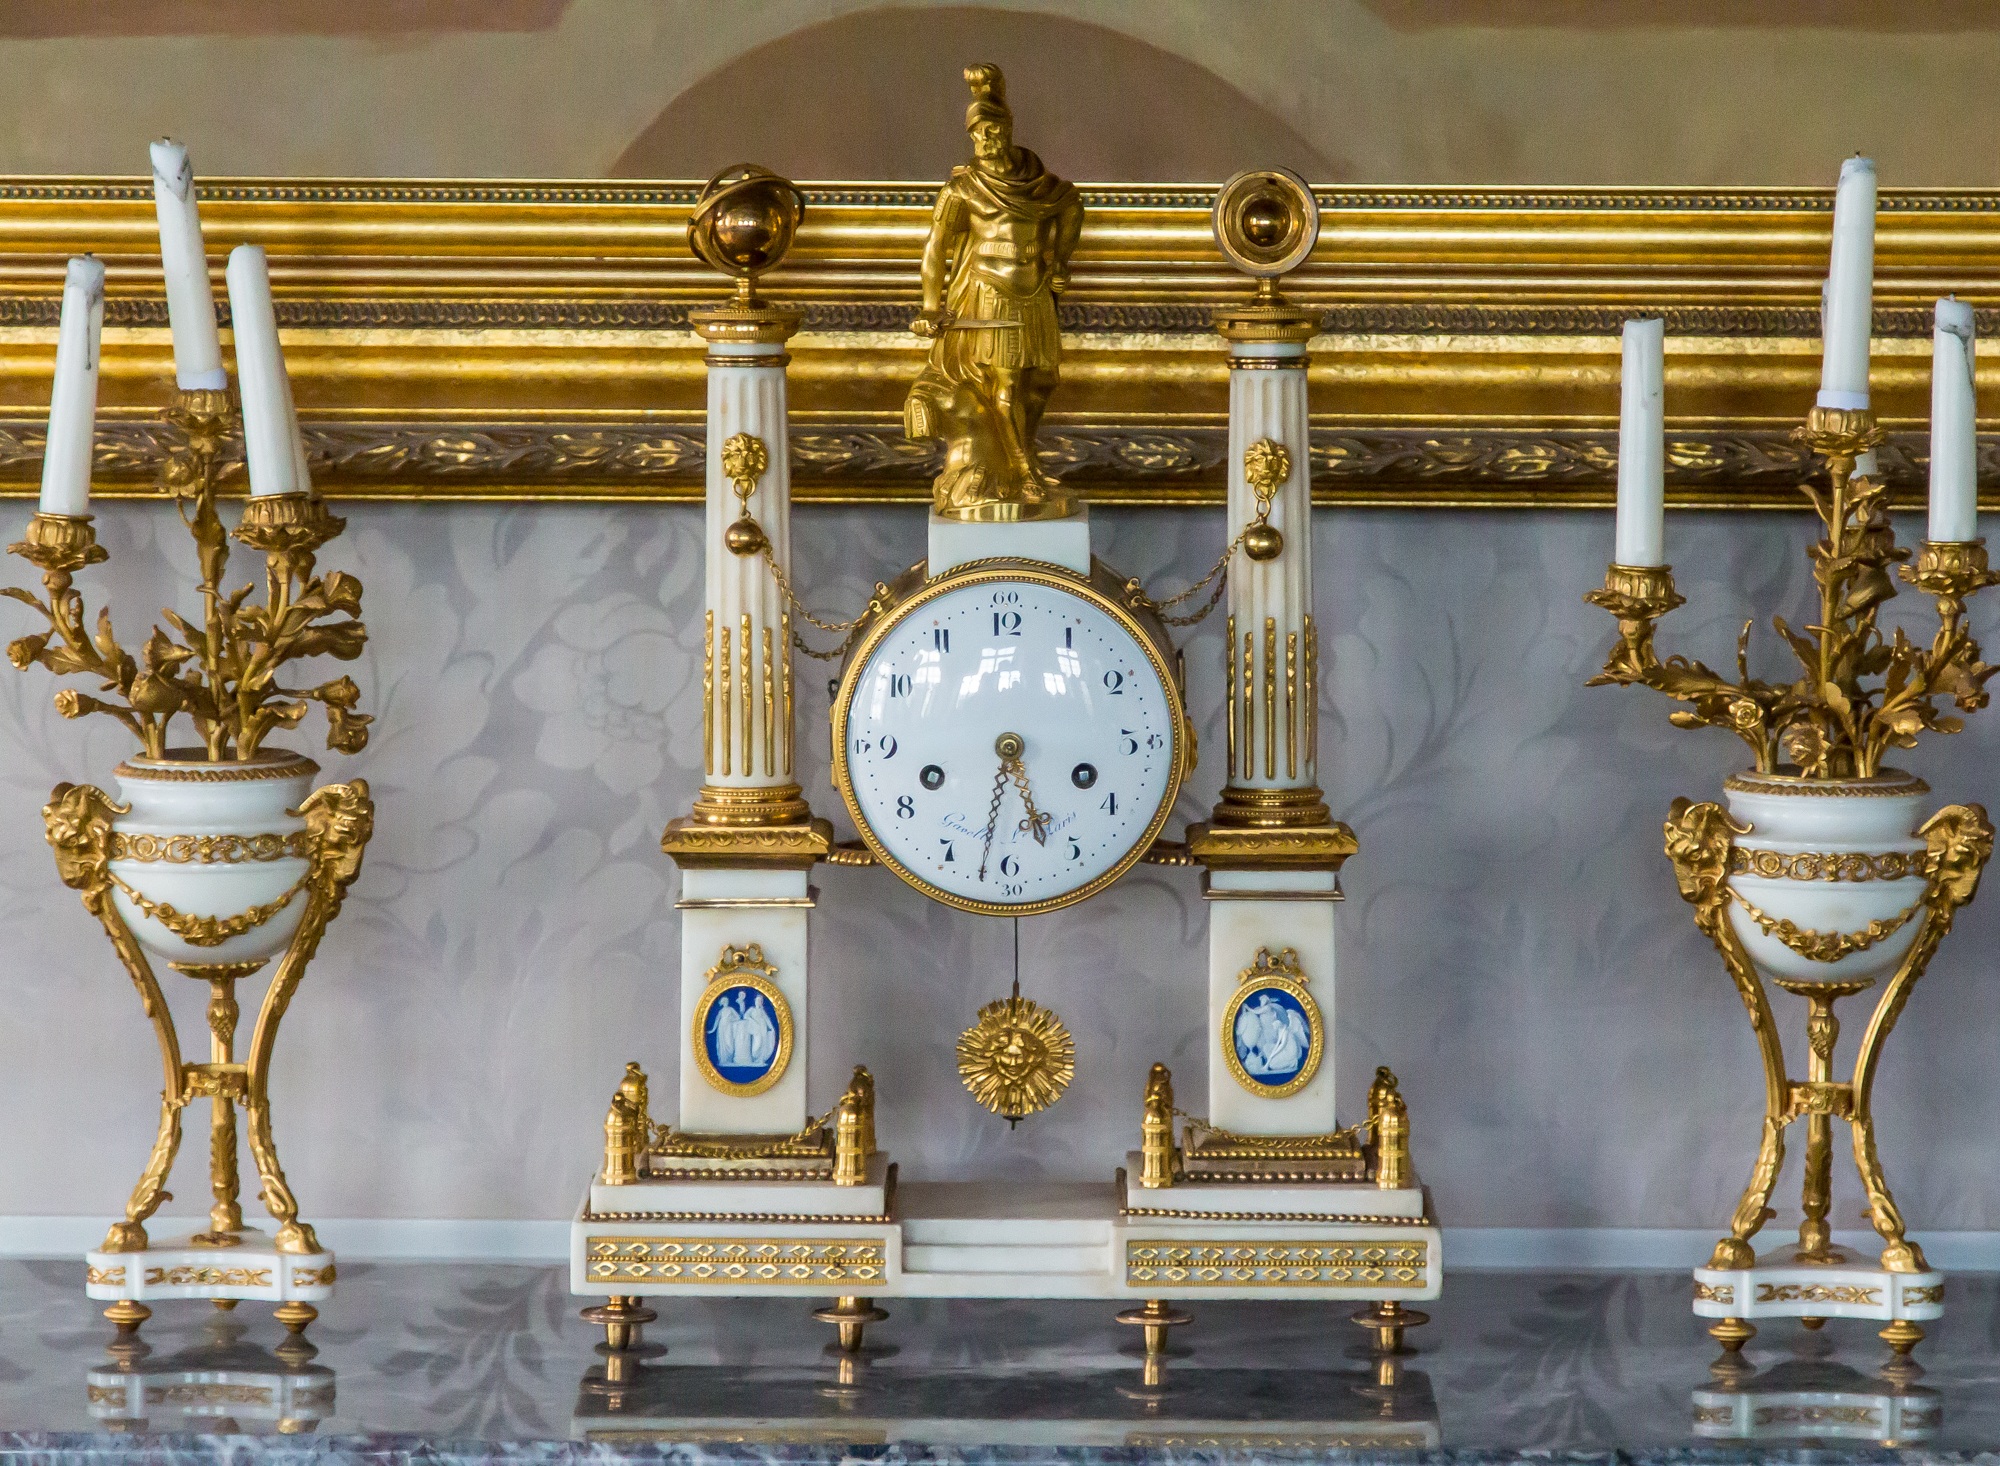
structure, antique, clock, time, old, furniture, place of worship, candlestick, altar, time of, table clock, ancient history, grandfather clock, baluster